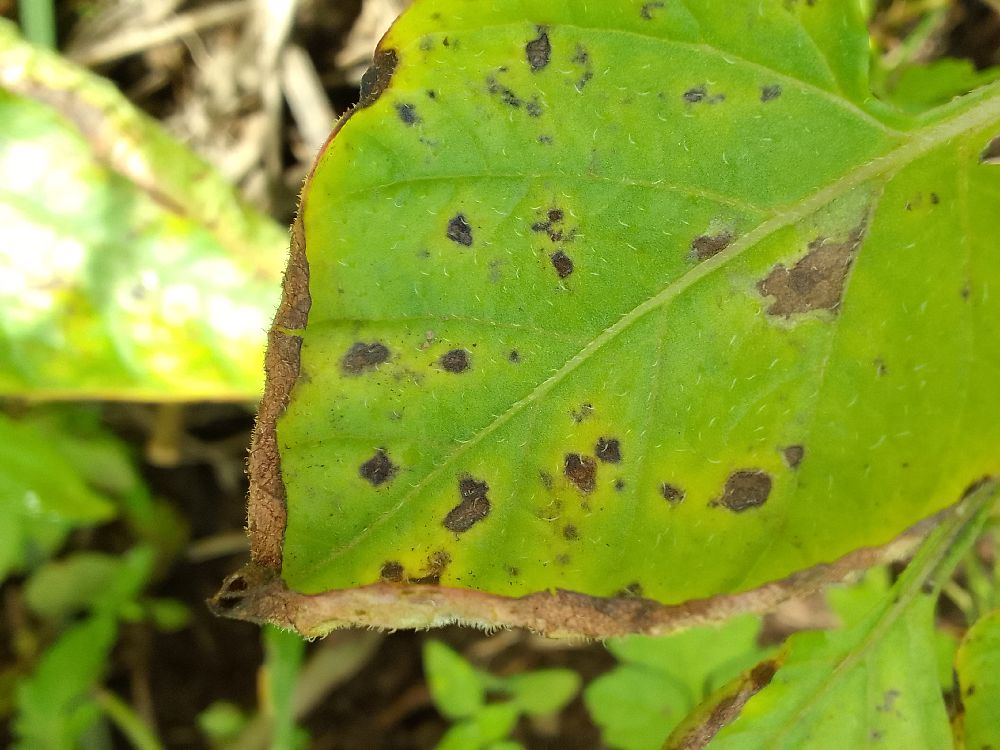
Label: Early blight